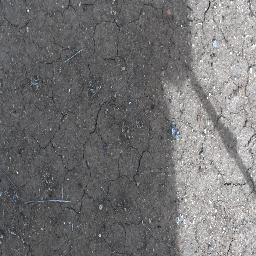
Label: negative